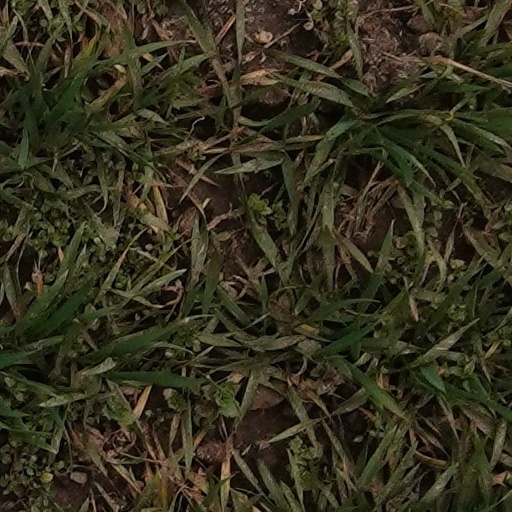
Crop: wheat